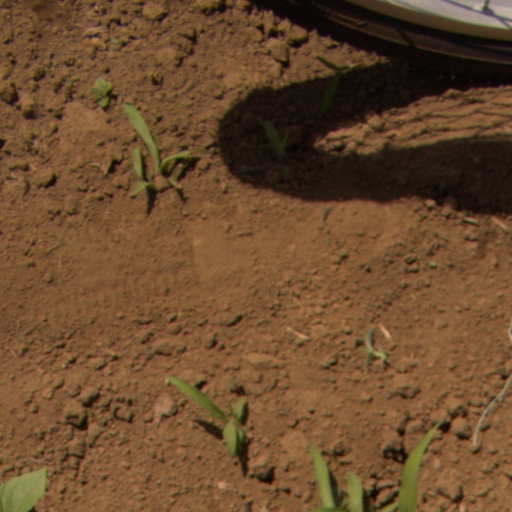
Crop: Jerusalem artichoke